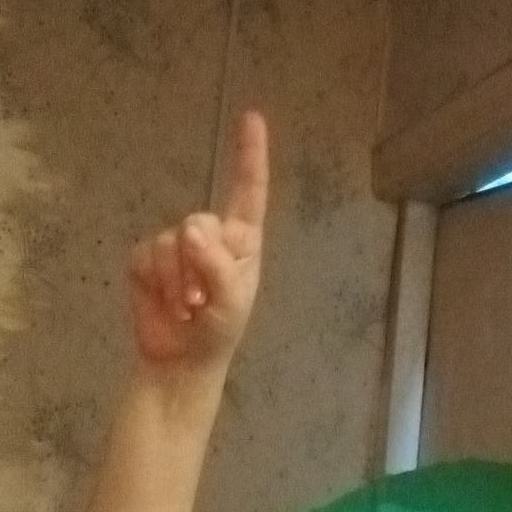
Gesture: one